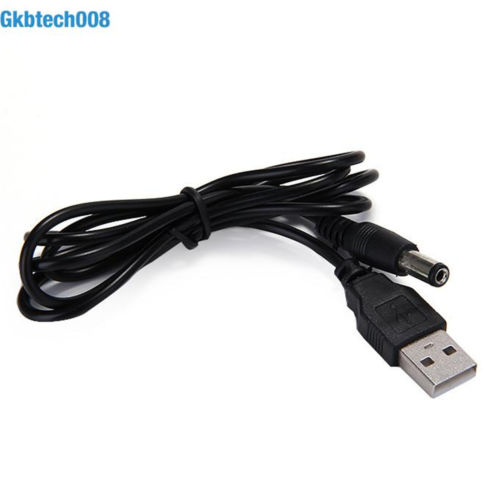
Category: fan